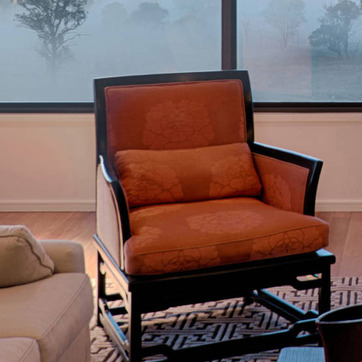
Material: fabric